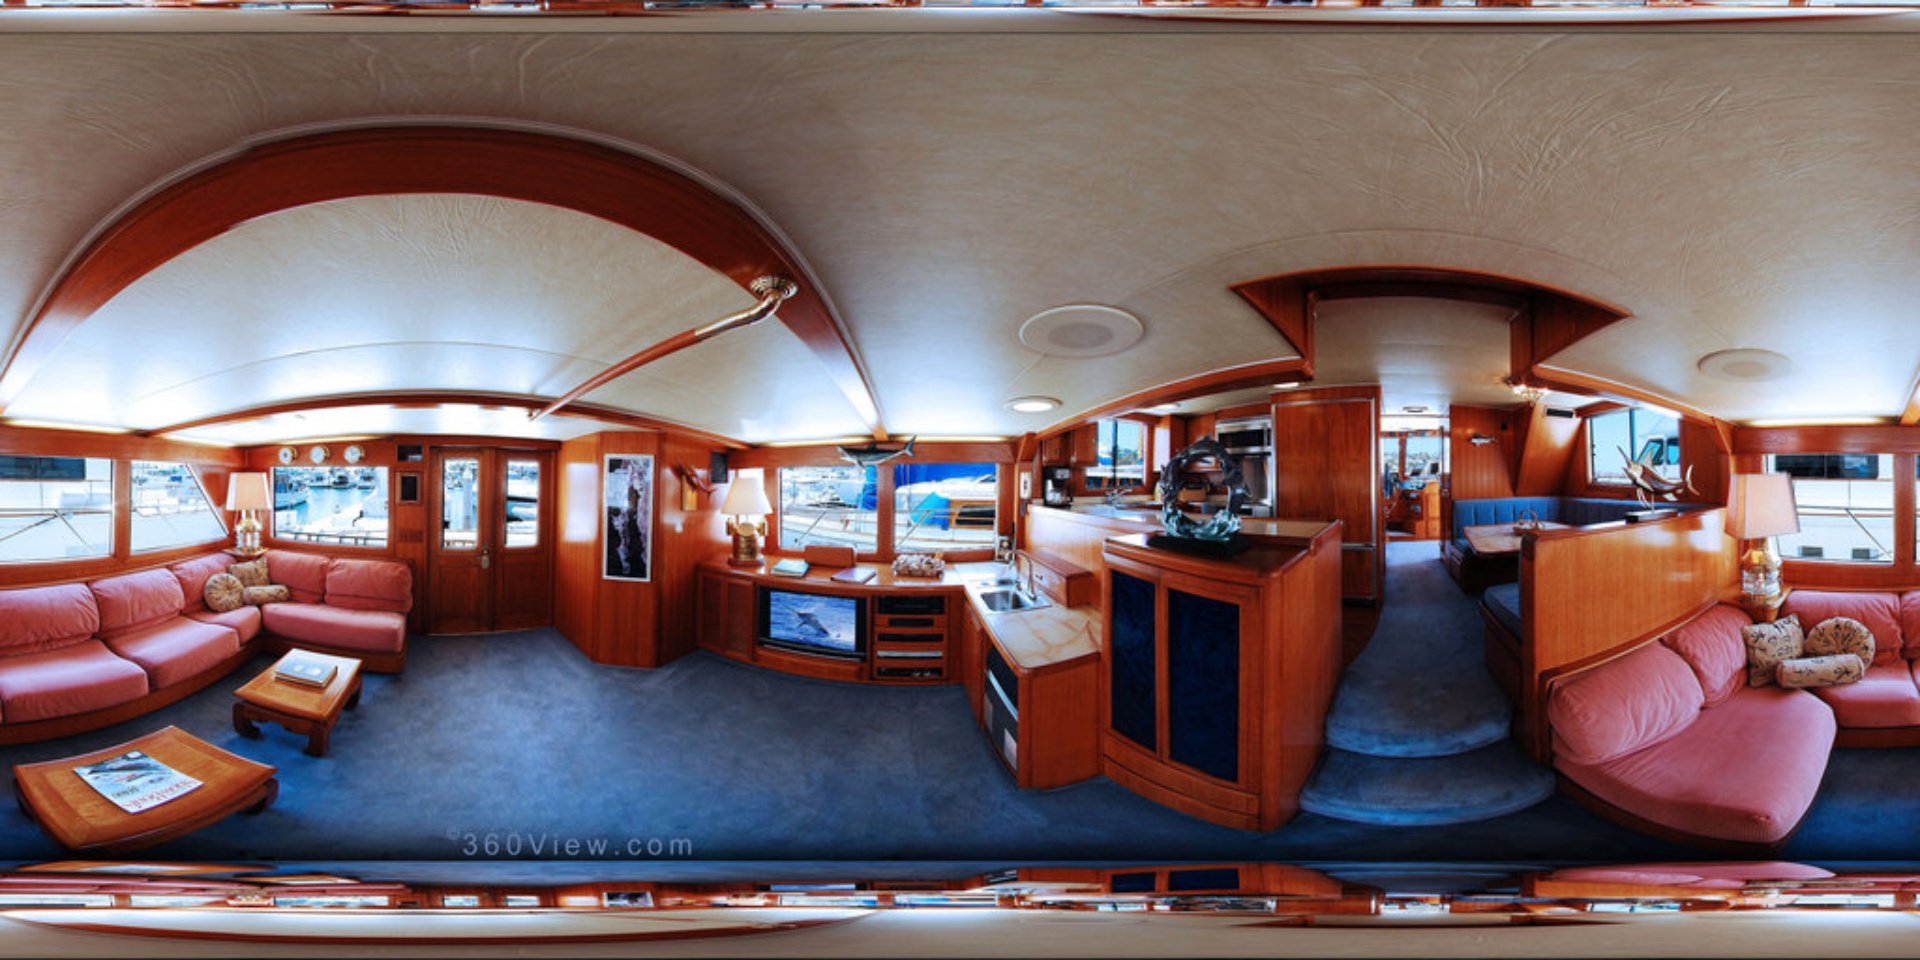
Referred object: the small flat-screen TV on the wooden cabinet

Referred object: the glass globe sculpture on the counter